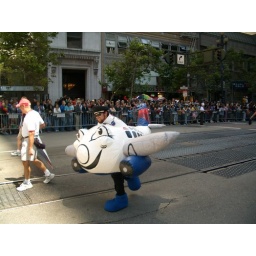
A person in an airplane suit, in front of Delta Air Lines' float in the San Francisco Pride 2007 parade.